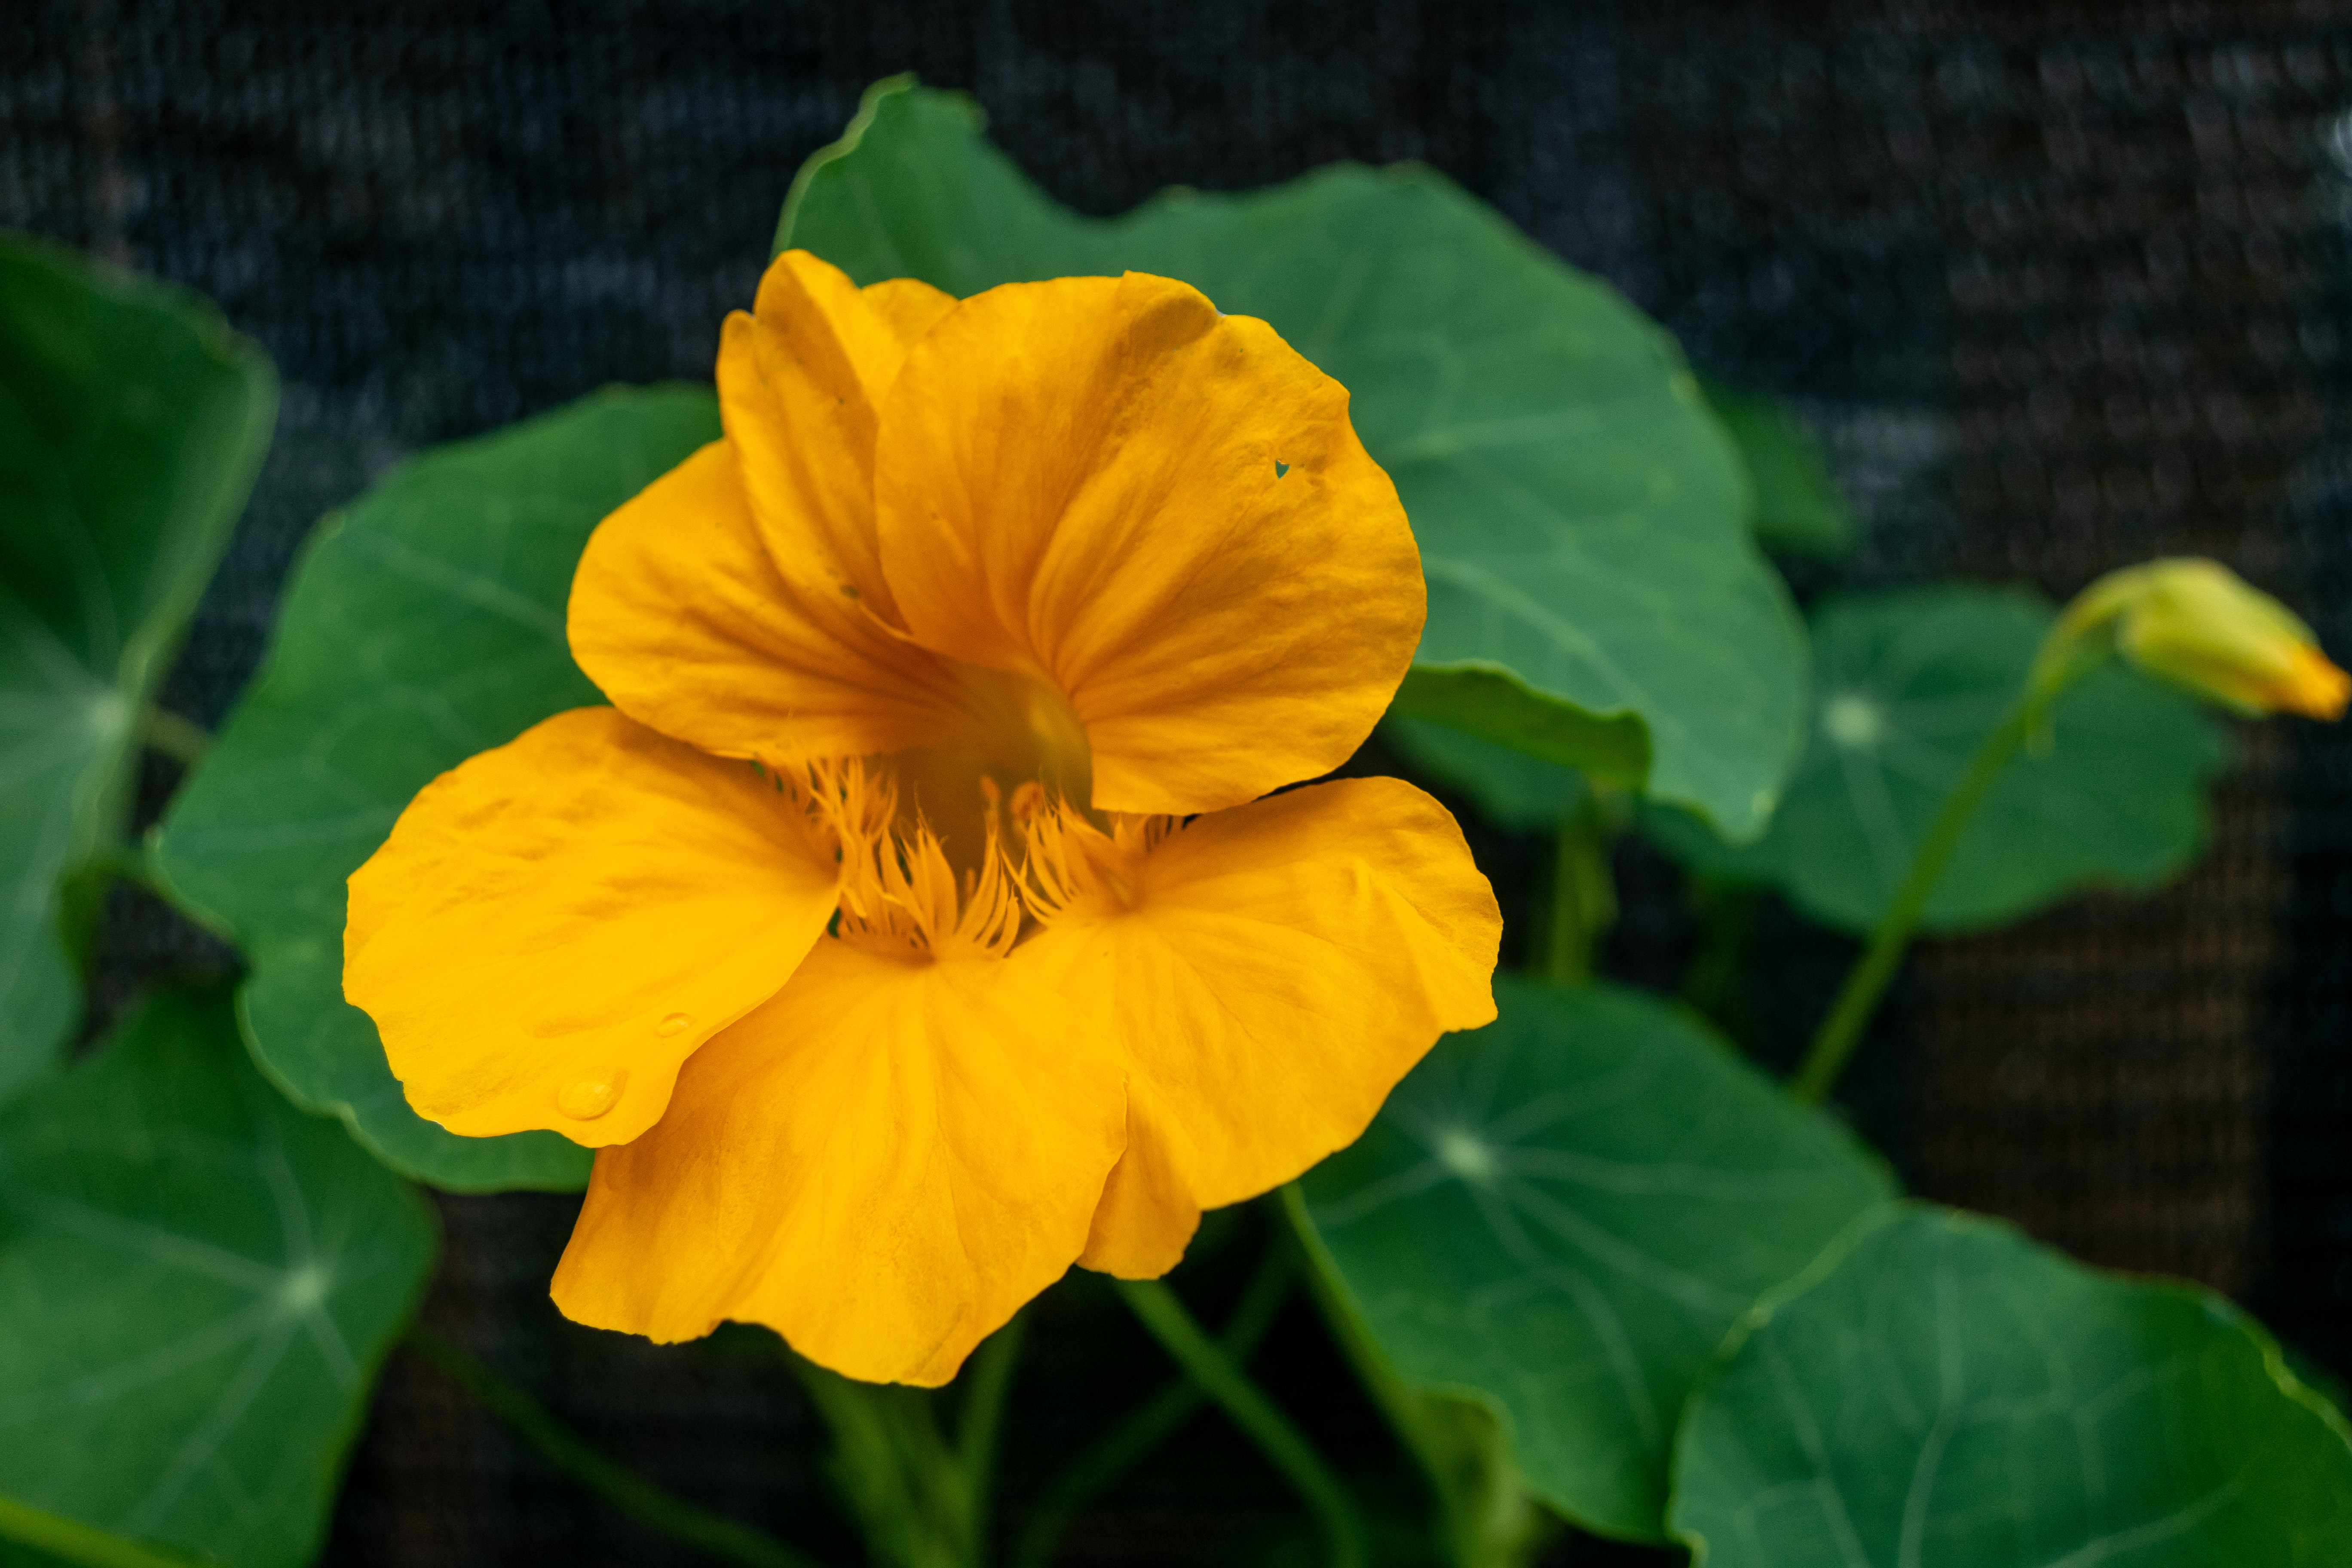
flowers, petals, nature, colorful, flower, flower garden, smell, living, happiness, summer, bloom, plants, garden, village, rural area, plant, nasturtium, petal, herbaceous plant, annual plant, flowering plant, malvales, pollen, wildflower, grass, four o clock family, evening primrose family, wood sorrel family, Acanthus family